WWE Raw 25 Years

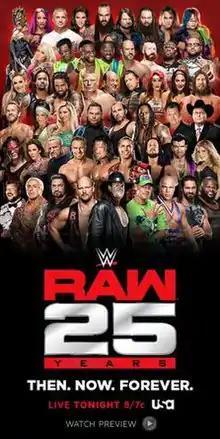
Promotional poster for the 25th Anniversary of "Raw"

Raw 25 Years was a special episode of WWE's weekly television series "Raw", broadcast on the USA Network on January 22, 2018. The episode was a commemoration of the 25th anniversary of the program's debut in January 1993.